476th Fighter Group

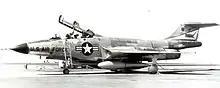
13th Fighter-Interceptor Squadron McDonnell F-101B 57-0336 at Glasgow AFB

The group was reconstituted again as the 476th Fighter Group (Air Defense) and activated on 8 February 1957 as part of Air Defense Command. The group was involved in activation of Glasgow AFB, Montana, but did not operate as a separate unit until 9 March 1959. On 2 July the 13th Fighter-Interceptor Squadron moved to Glasgow from Sioux City Municipal Airport and began to work up with McDonnell F-101 Voodoo interceptors. The group remained involved with training air defense crews until it was inactivated on 1 April 1960. On that day Strategic Air Command assumed control of Glasgow and the personnel and equipment of the 476th Group and its support units were transferred to SAC to organize the 4141st Combat Support Group and the 476th units were inactivated. The 13th FIS was reassigned directly to the 29th Air Division.